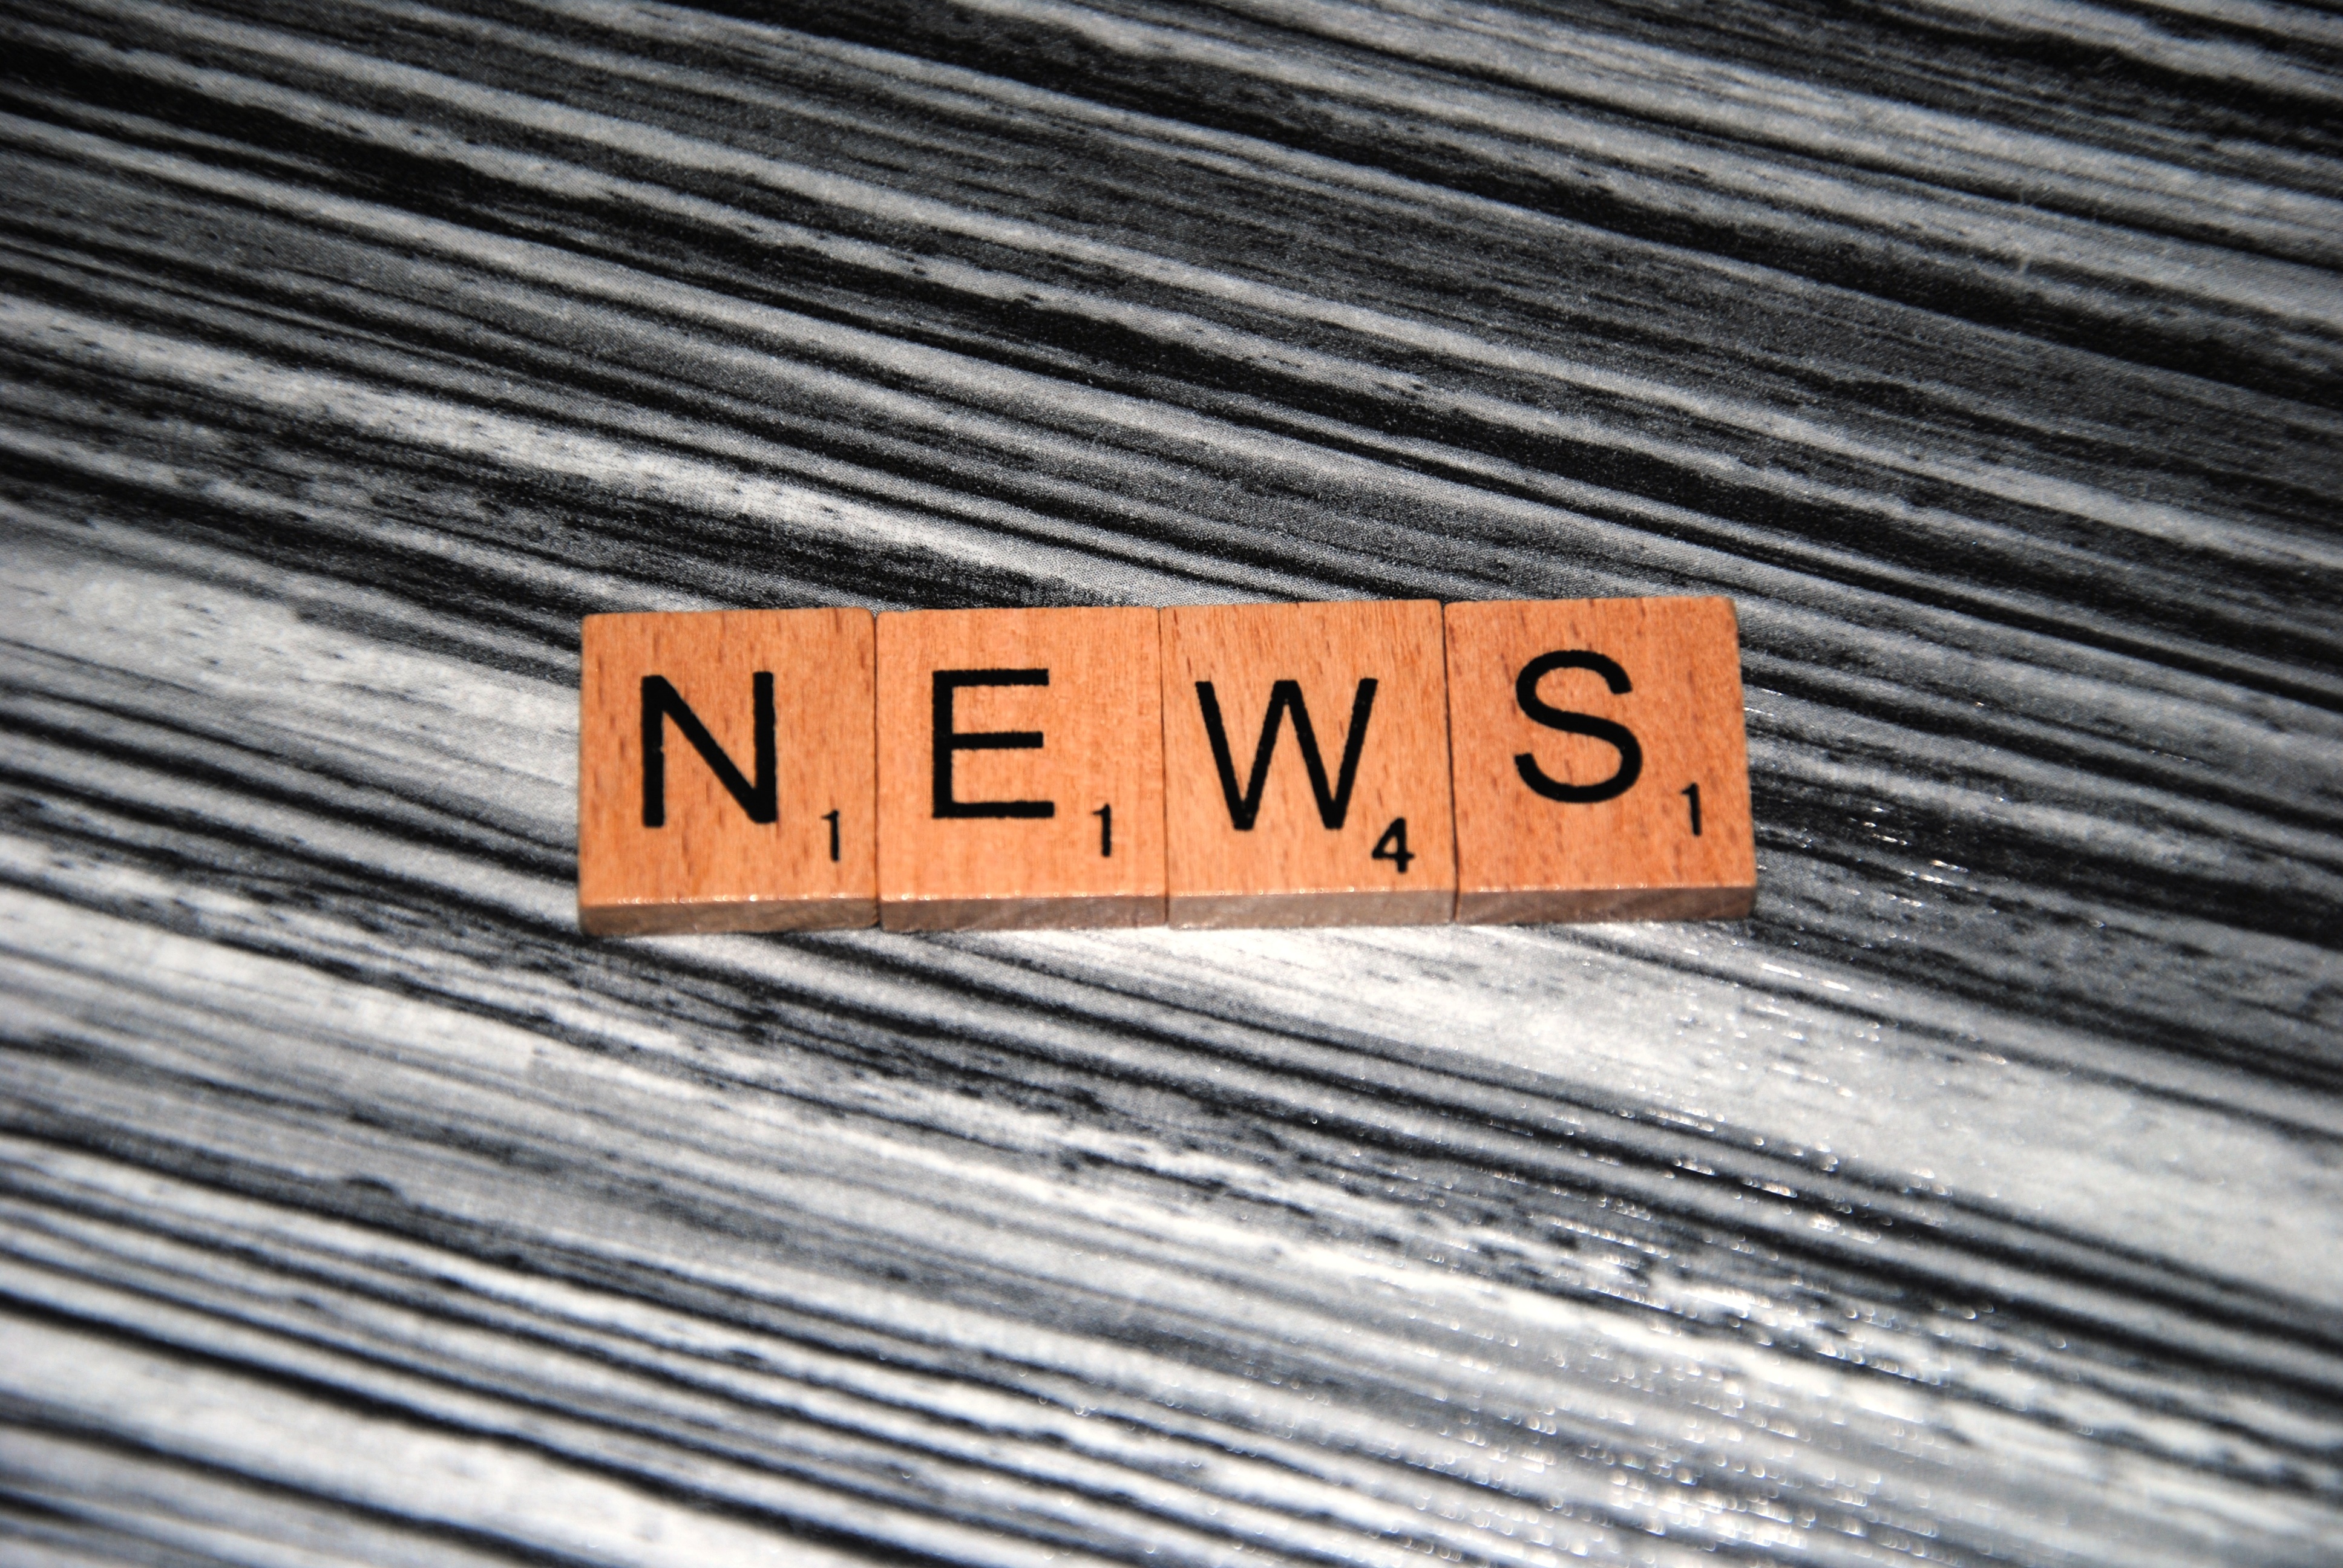
wood, number, newspaper, line, magazine, communication, close up, brand, font, text, handwriting, magazines, information, news, journalism, journalist, embassy, article, newsletter, background presse, headlines, commenced, tagesschau info